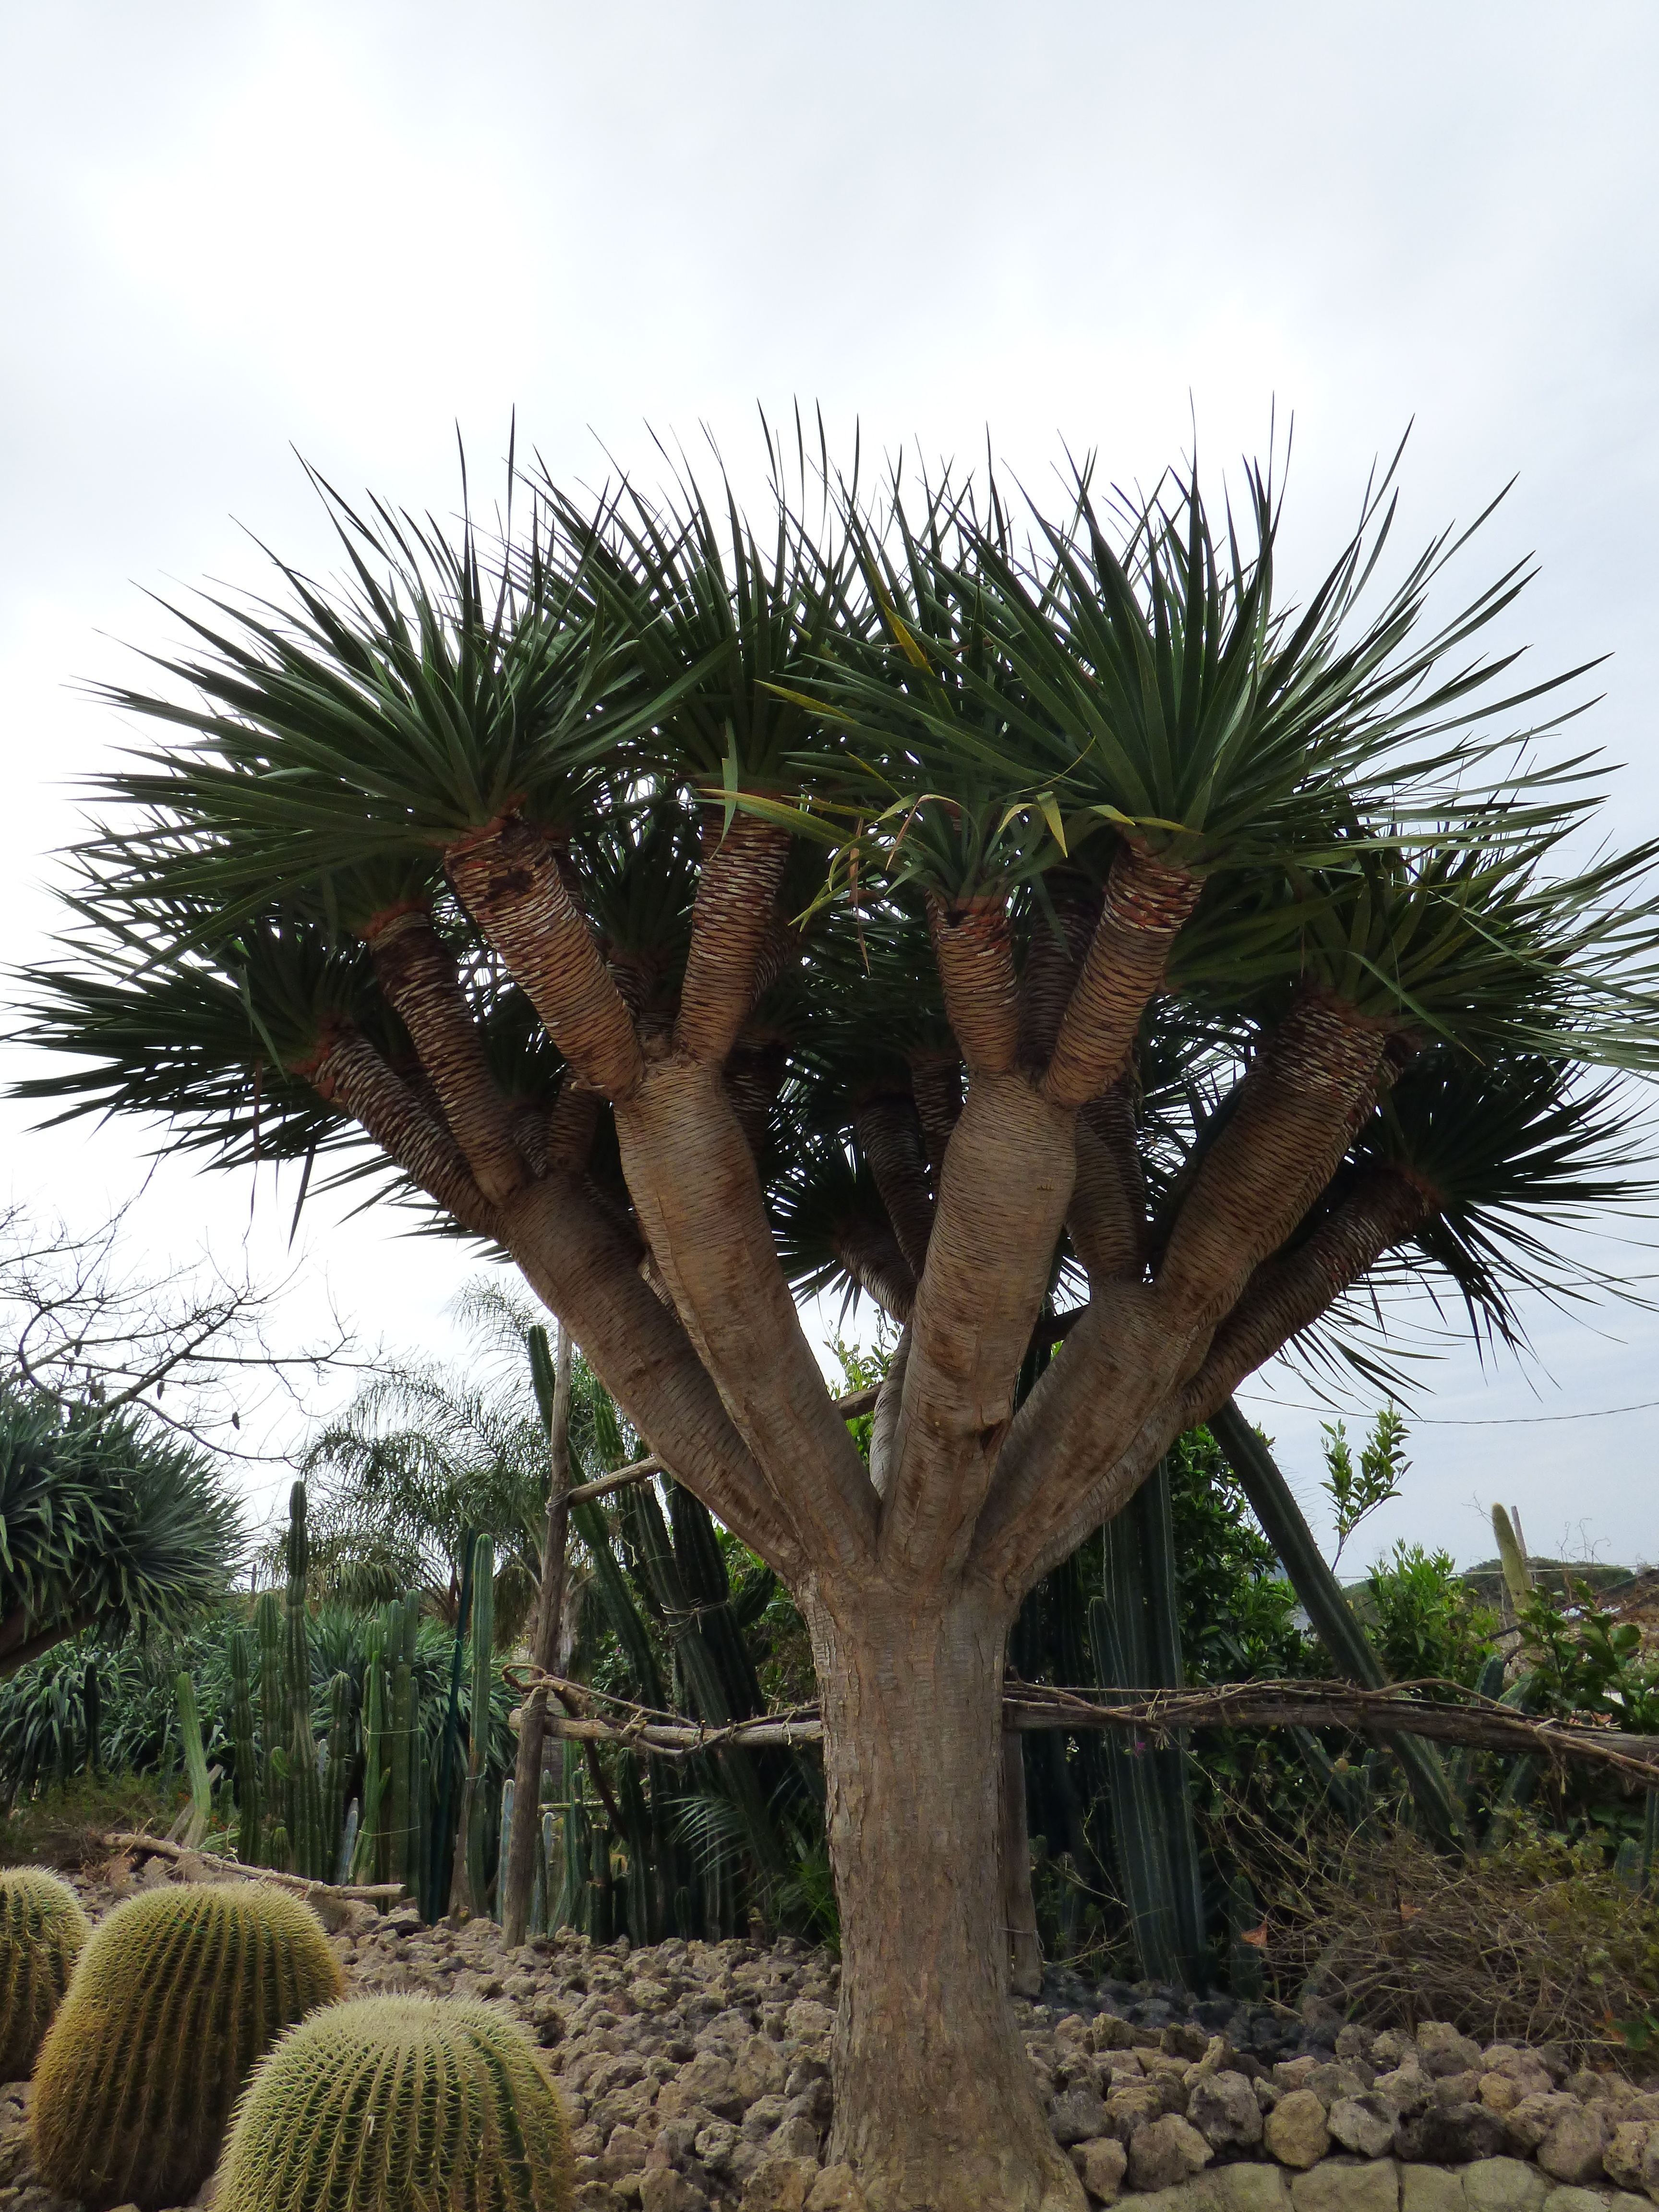
tree, plant, flower, produce, botany, flora, flowering plant, cactus garden, date palm, dragon tree, woody plant, land plant, arecales, palm family, borassus flabellifer, elaeis, forio